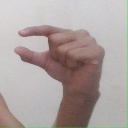
अक्षर: ग